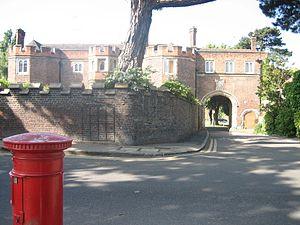
Richmond est une ville du district de Richmond upon Thames, dans la banlieue sud-ouest du Grand Londres. Elle est desservie par la station de métro éponyme au terminus de la District line.